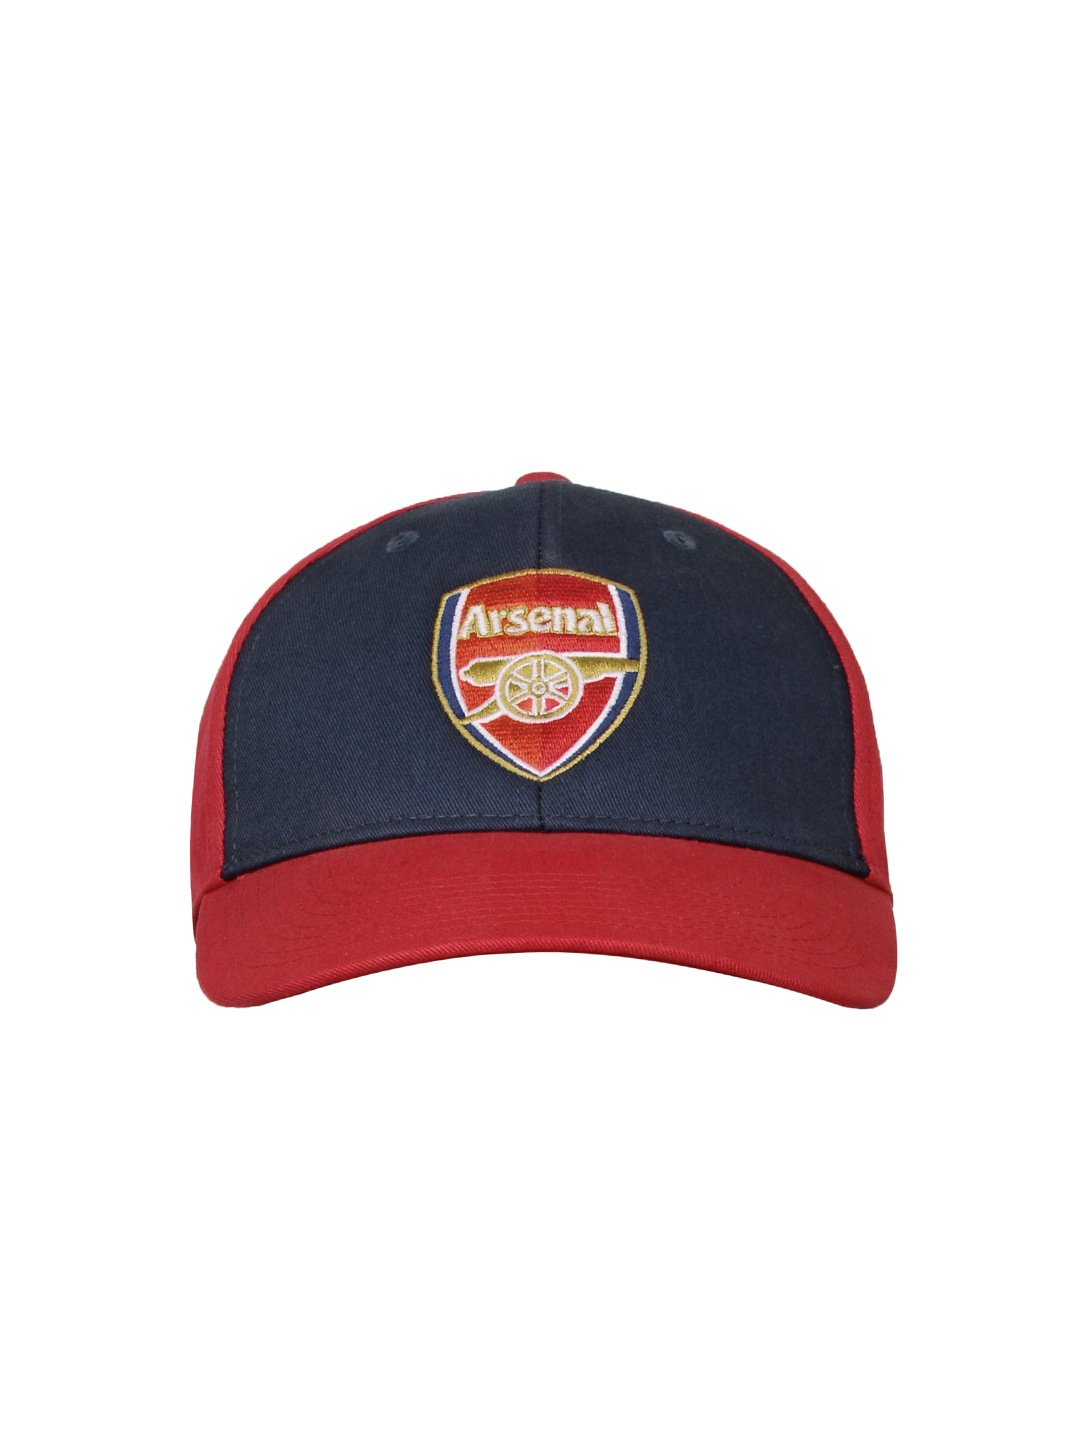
Nike Unisex Arsenal Red Football Cap
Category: Accessories / Headwear / Caps
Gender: Unisex
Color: Red
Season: Summer 2012
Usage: Sports